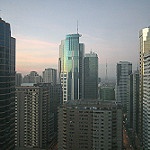
Scene: Outdoor